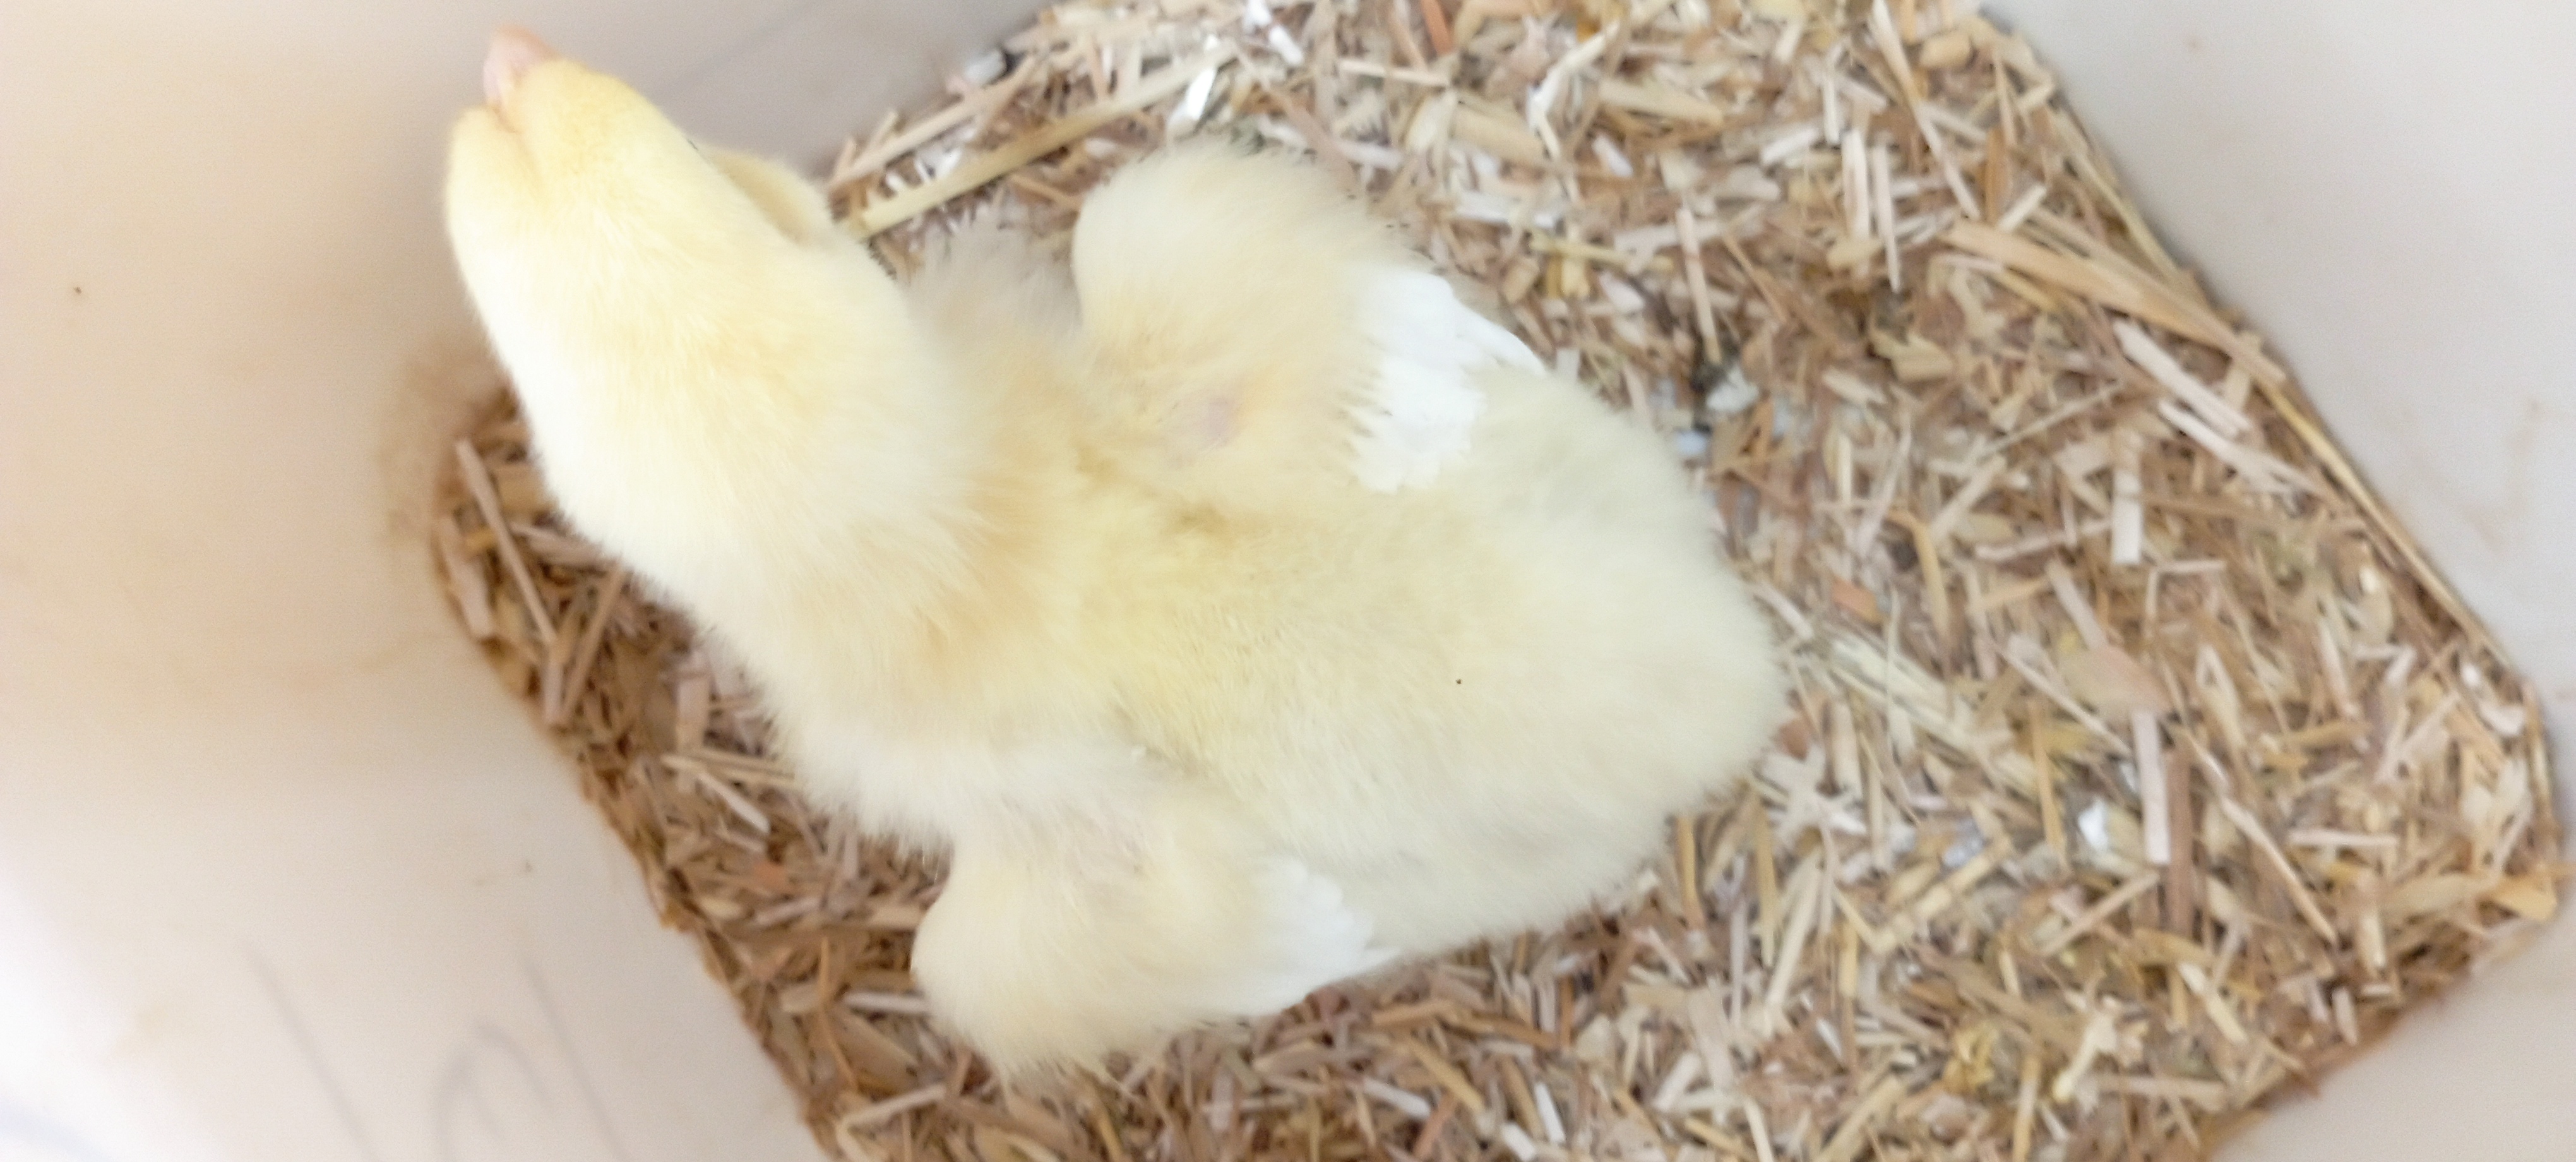
Weight: 236 g